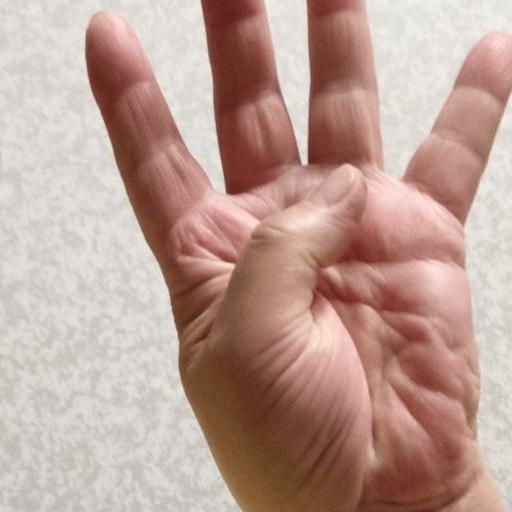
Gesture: four